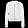
Label: Coat